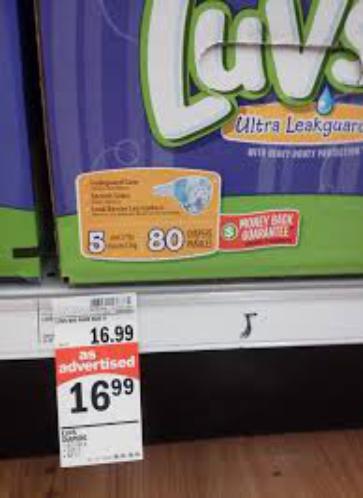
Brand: luvs
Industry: Necessities